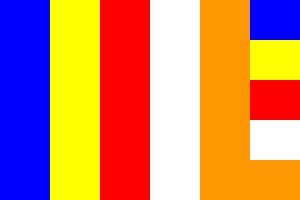
On estime le nombre de bouddhistes dans le monde à quelque 623 millions de personnes. En 2015, les bouddhistes représentaient grosso modo 7% de la population mondiale. Cependant, ce pourcentage pourrait passer à 5% en 2060, du fait du taux de natalité relativement faible des bouddhistes.
Le drapeau bouddhique fut conçu en 1884-85 par le Colombo Comitee sur suggestion de Henry Steel Olcott et adopté par la Fédération mondiale du bouddhisme en 1950. Depuis, il est largement utilisé dans tous les pays bouddhistes et flotte sur les temples et à l'occasion des manifestations religieuses.
Le drapeau arc-en-ciel est un drapeau représentant des bandes aux couleurs d'un arc-en-ciel. L'usage du drapeau arc-en-ciel est une tradition ancienne commune à de nombreuses cultures. Il évoque généralement la paix, la diversité et l'harmonie.